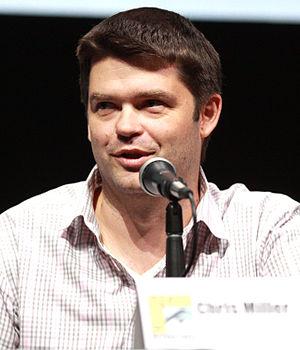
Christopher Robert Miller, né le 23 septembre 1975 à Everett, est un réalisateur, scénariste, acteur et producteur de cinéma américain.